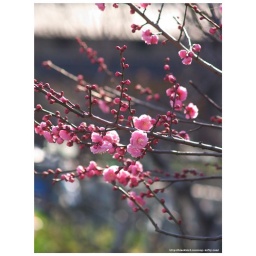
Flowers under the blue sky #4